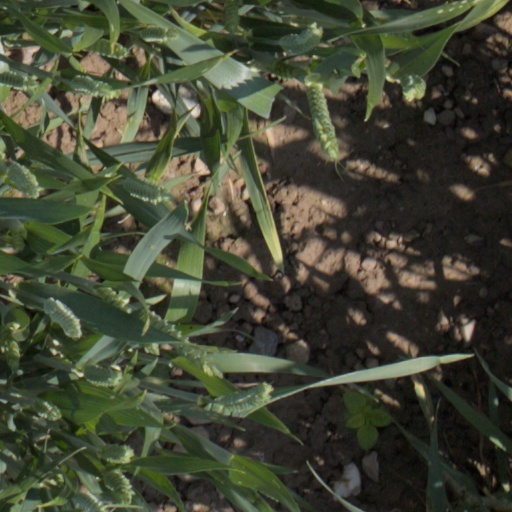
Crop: wheat